Rudolf III von Montfort

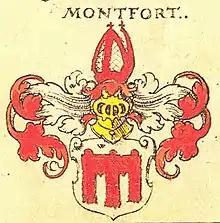
Arms of the Counts of Montfort

Rudolf III von Montfort (born between 1260 and 1275; died 27 or 28 March 1334 in Arbon) was bishop of Chur (1322–1325) and Konstanz (1322–1334). He was born into the young family of Montfort-Feldkirch of the Swabian noble family of Montfort.